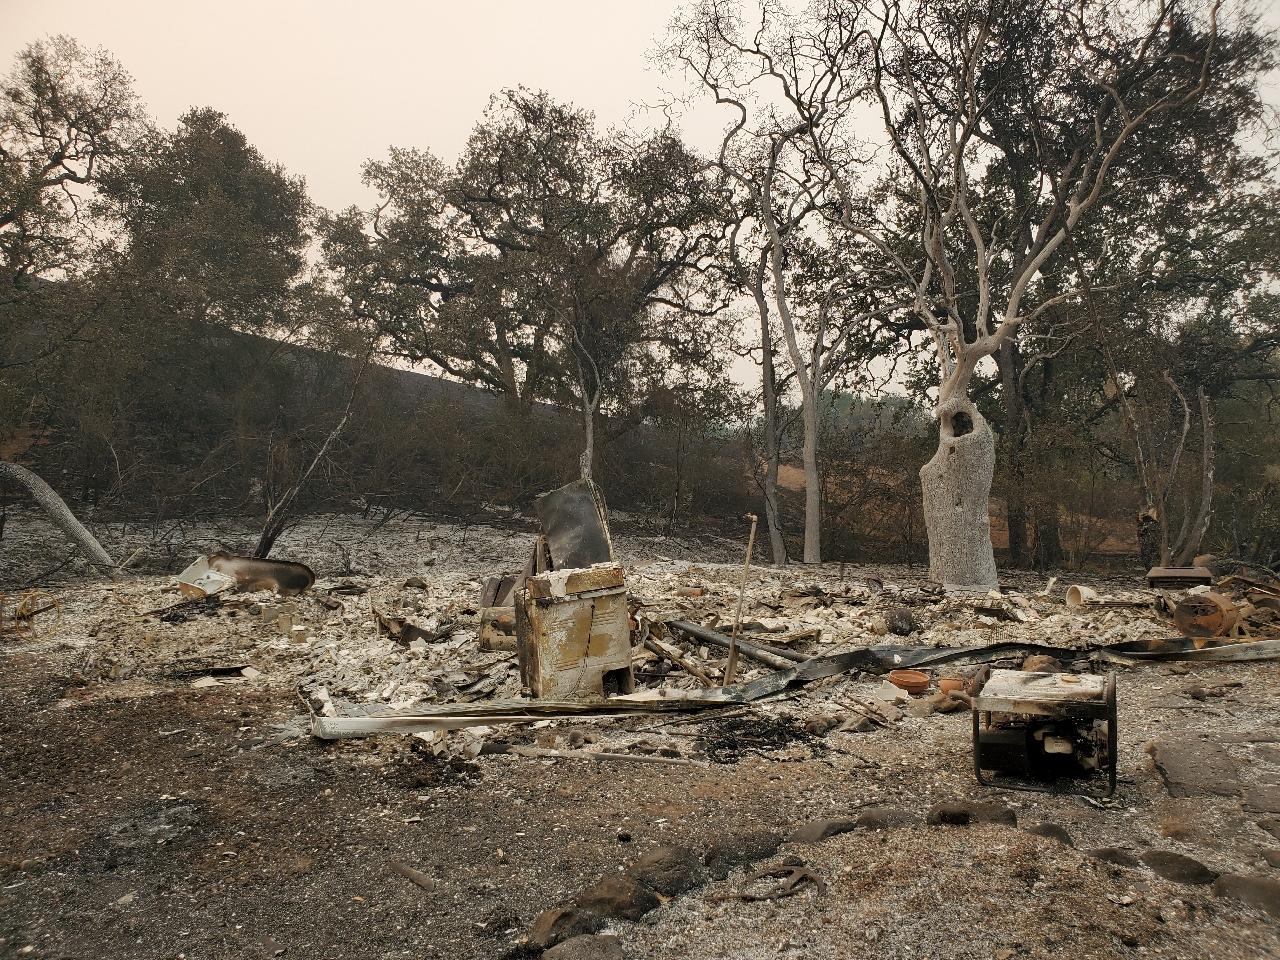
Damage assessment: destroyed